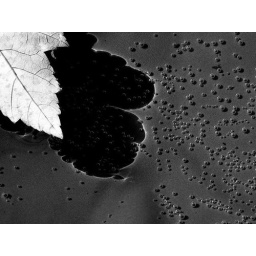
leaf on the water - black and white in very intense sunlight!